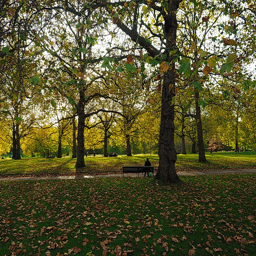
autumn the reds , yellows and browns